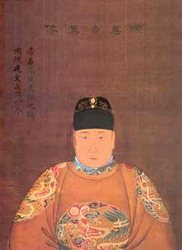
จักรพรรดิเจี้ยนเหวิน

| name = จักรพรรดิเจี้ยนเหวิน nobold|
| image = Jianwen Emperor.jpg
| caption = พระบรมสาทิสลักษณ์ของจักรพรรดิเจี้ยนเหวินในสมัยราชวงศ์ชิง
| birth_date = 5 ธันวาคม ค.ศ. 1377Hongwu 10, วันที่ 5 เดือน 11(洪武十年十一月初五日)
| birth_place = Yingtian Prefecture, ราชวงศ์หมิง|จีนสมัยราชวงศ์หมิง (ปัจจุบันอยุ่ที่หนานจิง มณฑลเจียงซู)
| death_date = ไม่ทราบ
| father = จู เปียว
| mother = หลี่ไท่โฮ่ว (ราชวงศ์หมิง)|หลี่ไท่โฮ่ว
| full name = จู ยฺหวิ่นเหวิน()
| era name = Jianwen (era)|เจี้ยนเหวิน ()
| era dates = 6 กุมภาพันธ์ ค.ศ. 1399 – 29 กรกฎาคม ค.ศ. 1402
| พระสมัญญานาม =
* จักรพรรดิ Sìtiān Zhāngdào Chéngyì Yuāngōng Guānwén Yángwǔ Kèrén Dǔxiào Ràng()
* จักรพรรดิ กงหมิ่น ฮุ่ย()
| succession = List of emperors of the Ming dynasty|จักรพรรดิราชวงศ์หมิงองค์ที่ 2
| coronation = 30 มิถุนายน ค.ศ. 1398
| cor-type = ขึ้นครองราชย์
| reign = 30 มิถุนายน ค.ศ. 1398 – 13 กรกฎาคม ค.ศ. 1402
| predecessor = จักรพรรดิหงหวู่
| successor = จักรพรรดิหย่งเล่อ
| succession1 = พระราชบุตรขององค์รัทยายาท แห่ง ราชวงศ์หมิง(ไท่ซุ่น)
| reign1 = ค.ศ. 1392–1398
| reign-type1 = ดำรงตำแหน่ง
| predecessor1 = "พระองค์แรก"
| successor1 = จักรพรรดิเซฺวียนเต๋อ
| house = ราชสกุลจู
| dynasty = ราชวงศ์หมิง
| พระอารามนาม = Huizong (惠宗)
| spouse = จักรพรรดินีเซี่ยวหมินร่าง
| spouse-type = จักรพรรดินี
สมเด็จพระจักรพรรดิเจี้ยนเหวิน หรือ เจี้ยนเหวินฮ่องเต้ (, "เจี้ยนเหวิน") พระนามเดิมคือ จู ยฺหวิ่นเหวิน (朱允炆) เป็นจักรพรรดิองค์ที่ 2 แห่งราชวงศ์หมิง ครองราชย์ตั้งแต่ปี ค.ศ. 1398 ถึง ค.ศ. 1402 ศักราชของจีน|นามศักราชในรัชสมัยของพระองค์คือเจี้ยนเหวิน ซึ่งมีความหมายว่า "การสร้างอารยธรรม"Dardess, John. " Ming China, 1368–1644: A Concise History of a Resilient Empire". Rowman & Littlefield, 2011. , . รัชสมัยของพระองค์อยู่ได้ไม่นาน: ความพยายามที่จะยับยั้งพระปิตุลา (อา) ของพระองค์นำไปสู่กบฏเจียงหนาน ในที่สุดจักรพรรดิเจี้ยนเหวินก็ถูกโค่นล้มโดยพระปิตุลาพระองค์หนึ่งของพระองค์คือ เจ้าชายจูตี้ ซึ่งขึ้นครองราชย์เป็นจักรพรรดิหย่งเล่อ แม้ว่าจักรพรรดิหย่งเล่อจะพบพระศพที่ไหม้เกรียมของจักรพรรดิเจี้ยนเหวิน แต่มีข่าวลือแพร่สะพัดมานานหลายทศวรรษว่าจักรพรรดิเจี้ยนเหวินได้ปลอมพระองค์เป็นพระสงฆ์และหลบหนีออกจากพระราชวังเมื่อกองกำลังของเจ้าชายจูตี้จุดไฟเผา ประวัติศาสตร์ราชวงศ์หมิงกล่าวว่าหนึ่งในเหตุผลที่จักรพรรดิหย่งเล่อสนับสนุนนายพลเรือและขันทีคนสนิทของพระองค์คือเจิ้งเหอในการการเดินทางสมบัติหมิง|ออกสำรวจทางทะเลในช่วงต้นศตวรรษที่ 15 เพื่อให้เจิ้งเหอค้นหาจักรพรรดิเจี้ยนเหวินซึ่งเชื่อกันว่ารอดชีวิตและหลบหนีไปยังเอเชียตะวันออกเฉียงใต้
== ประวัติ ==
พระราชบิดาของเจ้าชายจูยฺหวิ่นเหวิน คือเจ้าชายเจ้าชายรัชทายาทจูเปียว|จูเปียว ซึ่งเป็นพระราชโอรสองค์โตของจูหยวนจาง พระองค์ได้รับการแต่งตั้งเป็นไท่จื่อหรือเจ้าชายรัชทายาทในปี ค.ศ. 1368 หลังจากที่จูหยวนจางก่อตั้งราชวงศ์หมิงและกลายเป็นที่รู้จักในฐานะจักรพรรดิหงอู่ หลังจากเจ้าชายรัชทายาทจูเปียว สิ้นพระชนม์ในปี ค.ศ. 1392 จักรพรรดิหงอู่ในขั้นต้นได้พิจารณาเลือกผู้สืบทอดราชบัลลังก์จากบรรดาพระราชโอรสองค์อื่น ๆ ซึ่งมีอิทธิพลอย่างมากในอาณาเขตและดินแดนของตนทั่วจักรวรรดิหมิง
== หมายเหตุ ==
== อ้างอิง ==
== แหล่งข้อมูลอื่น ==
*
หมวดหมู่:บุคคลที่เกิดในปี พ.ศ. 1920
หมวดหมู่:จักรพรรดิราชวงศ์หมิง|เจี้ยนเหวิน